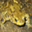
Label: frog